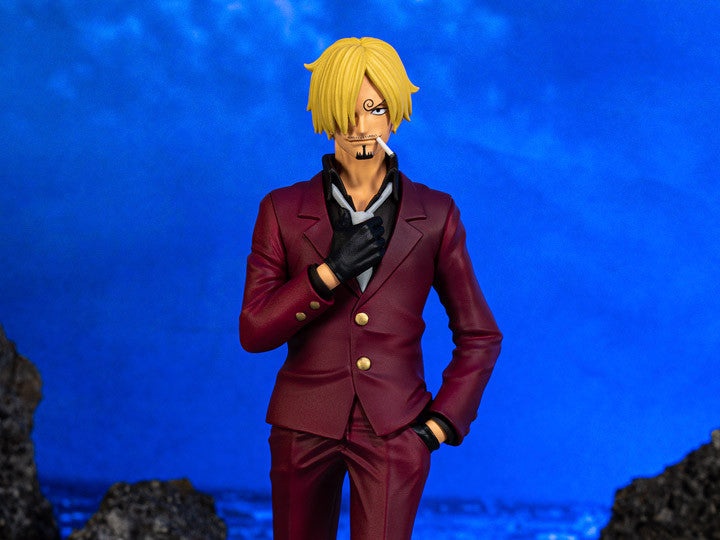
One Piece The Shukko Sanji
One Piece The Shukko Sanji Product Description From the One Piece anime series comes a new figure of Sanji! He has been recreated in great detail and stands about 6.7 inches tall. Product Features 6.70 inches (17.02cm) Made of plastic From the One Piece anime series Highly detailed sculpt Non-articulated Brand: BANPRESTO 100% Authentic
Brand: Banpresto
Category: Toys & Games > Toys > Dolls, Playsets & Toy Figures > Action & Toy Figures > Action Figures